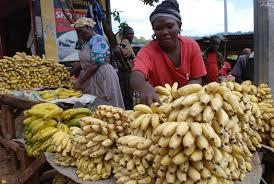
Wauzaji wawili wa jinsia ya kike, wako sokoni. Wamepanga matunda ya ndizi zilizoiva kwa minajili ya kuziuza. Mmoja amevalia shati nyekundu, huku mwingine akiwa amevalia aproni ya wauzaji.